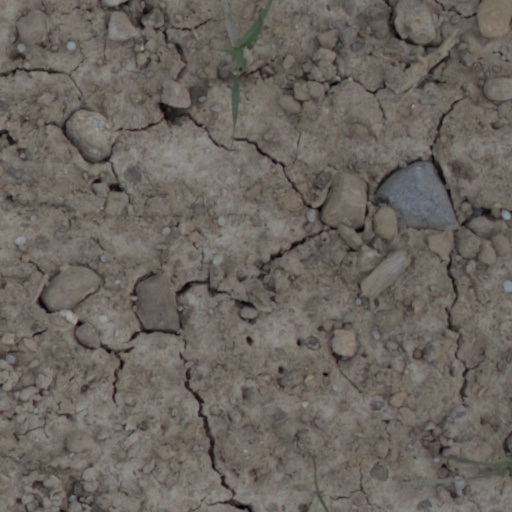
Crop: wheat